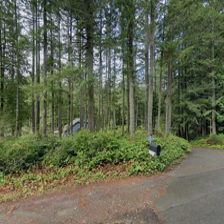
Label: streetView